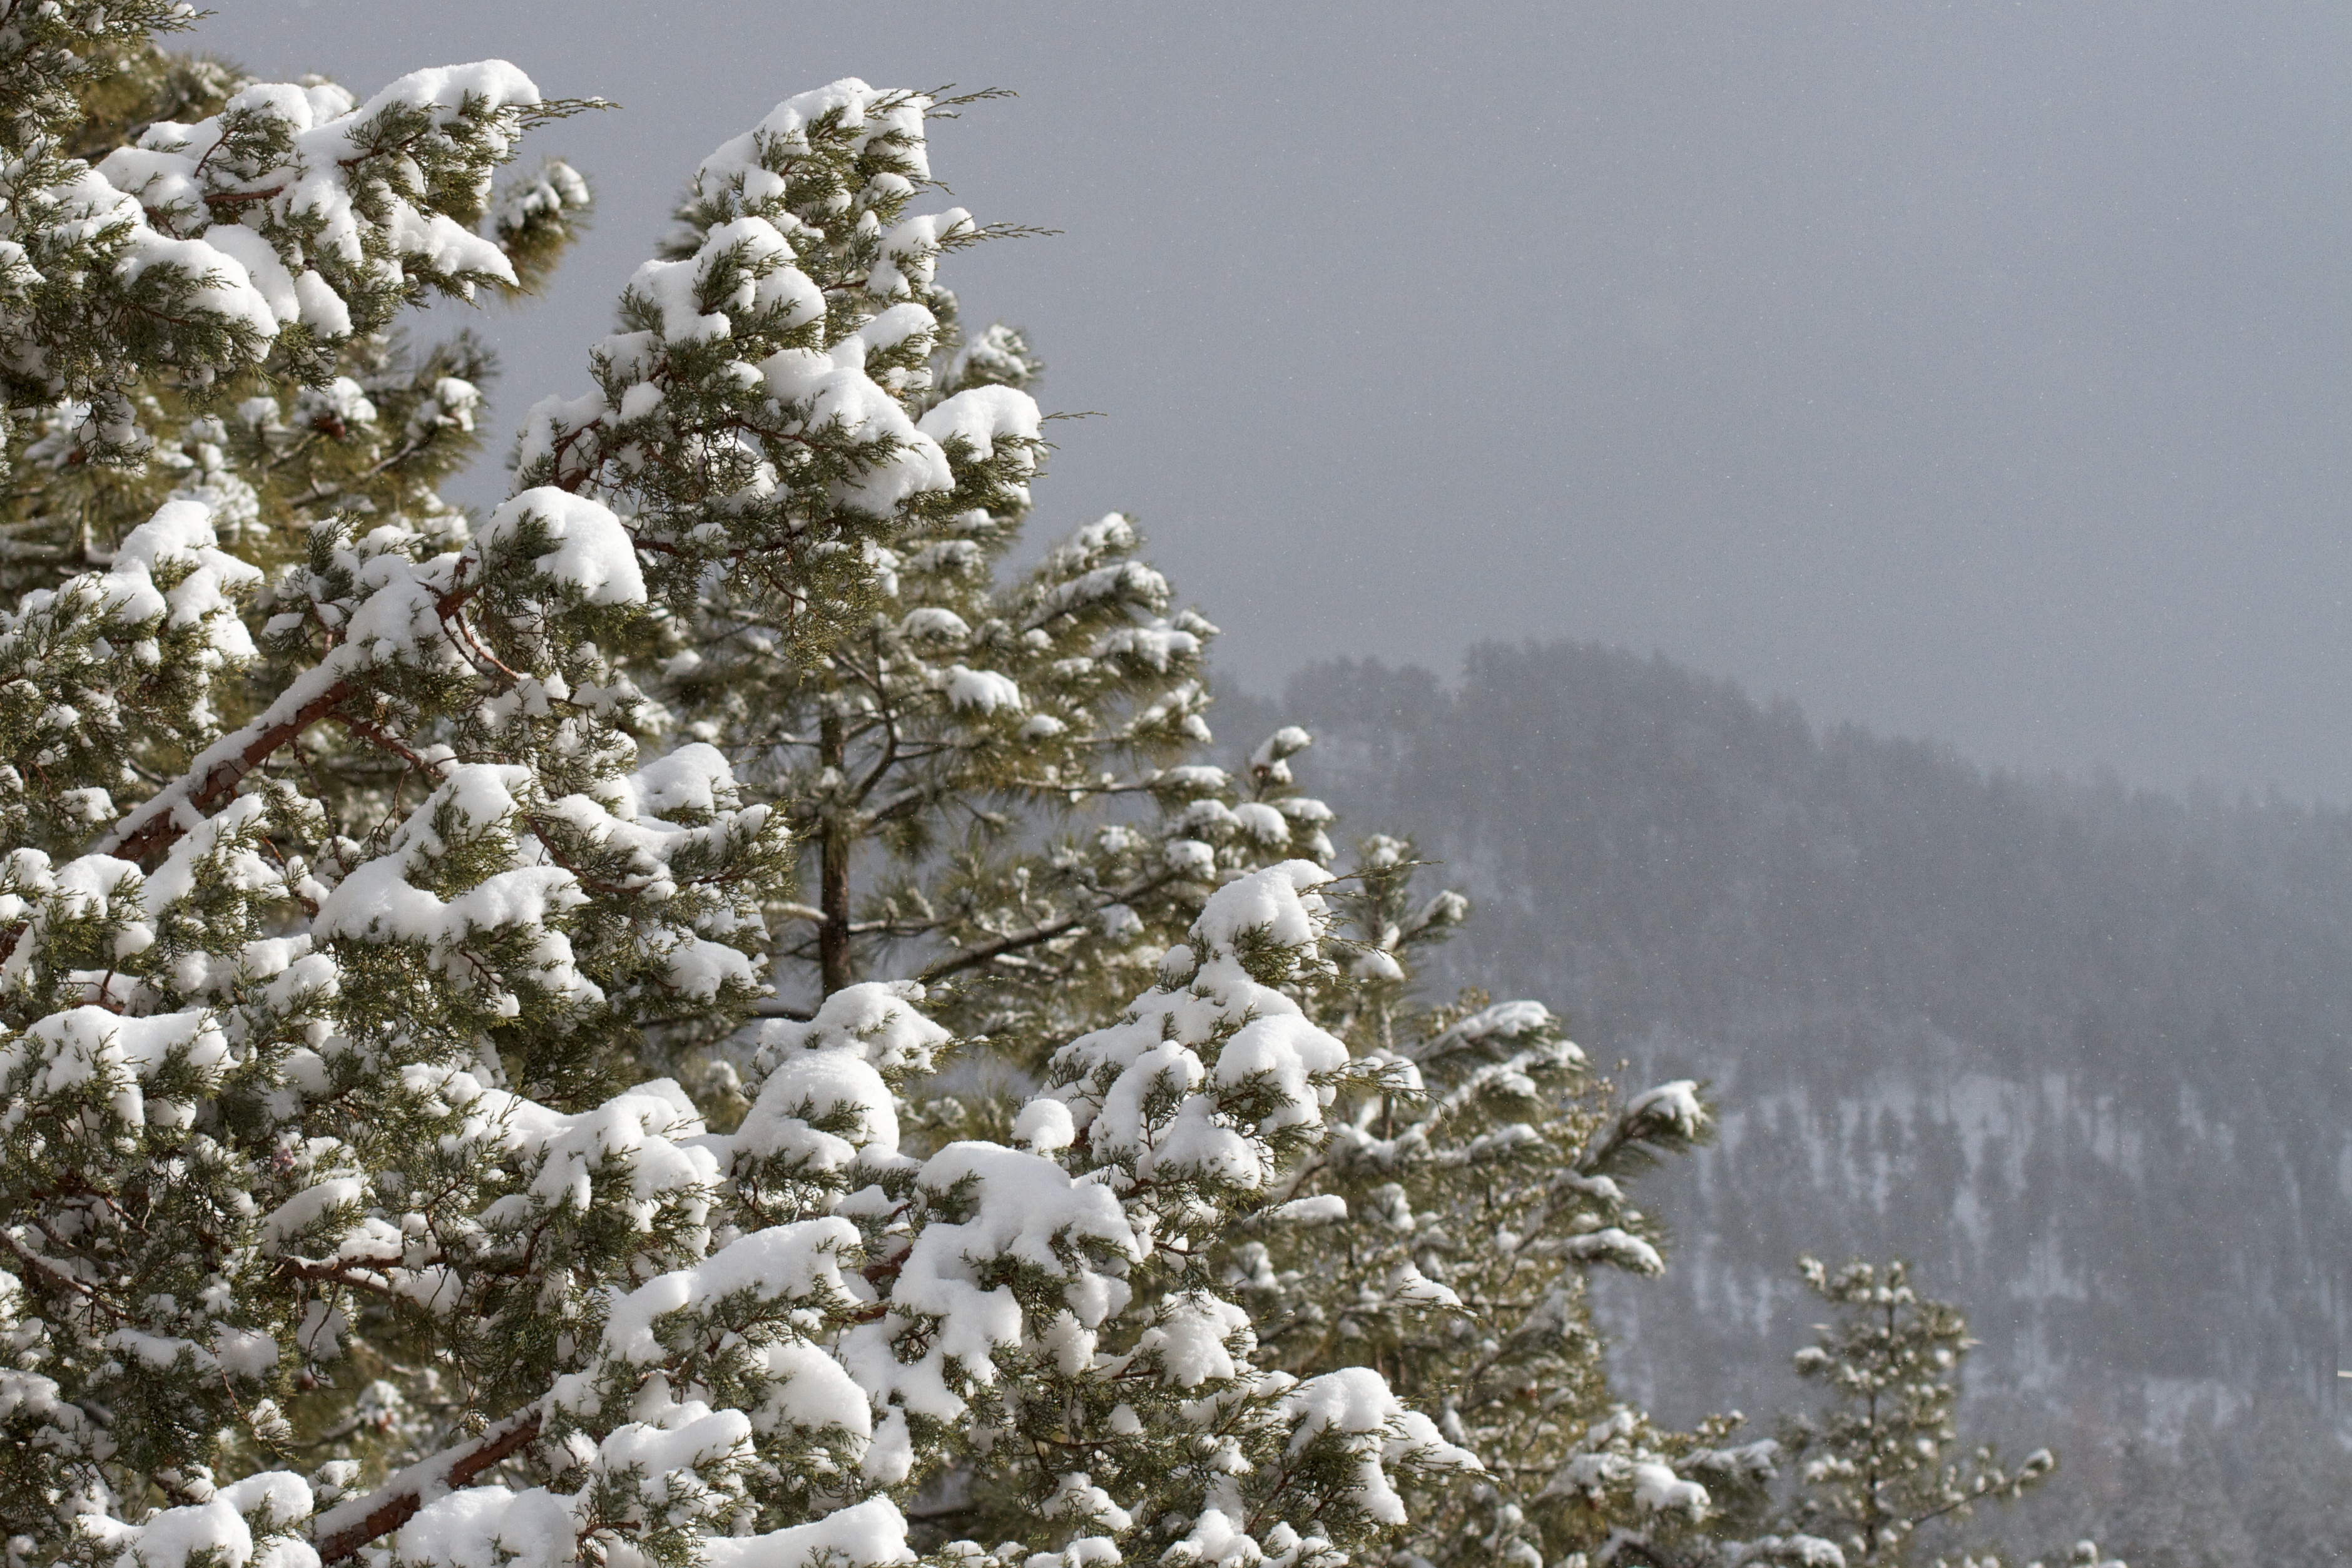
tree, branch, mountain, snow, winter, frost, ice, weather, fir, season, spruce, freezing, woody plant, geological phenomenon